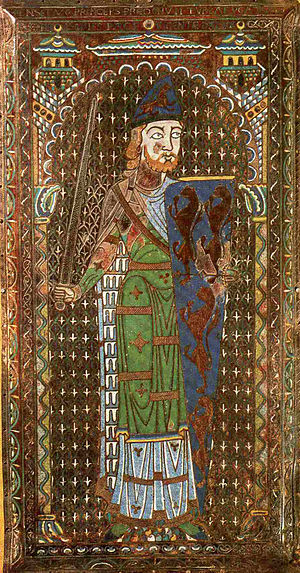
Det Angevinske Rige / Dannelsen af Det angevinske rige / Den formelle grundlæggelse af Det Angevinske Rige
Godfred Plantagenet, far til Henrik 2. og greve af Anjou.
Det Angevinske Rige beskriver de første engelske konger af Huset Plantagenets besiddelser i England og Frankrig i løbet af det 12. og 13. århundrede. Dets herskere var Henrik 2., Richard 1. og Johan. Det Angevinske Rige er et tidligt eksempel på en konglomeratstat.